January 1993 airstrikes on Iraq

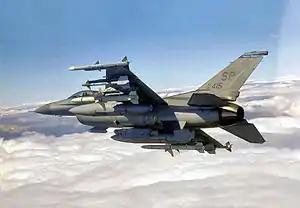
An F-16C of the 23rd FS in 1992, similar to the one that 1st Lt. Craig Stevenson flew on Jan 17, 1993.

During January 1993, numerous coalition airstrikes occurred against Iraq in response to actions by the latter predominantly due to the No-Fly Zone in Southern Iraq.